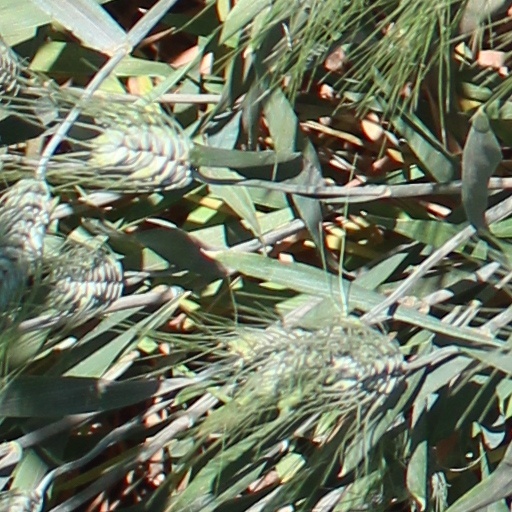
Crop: wheat